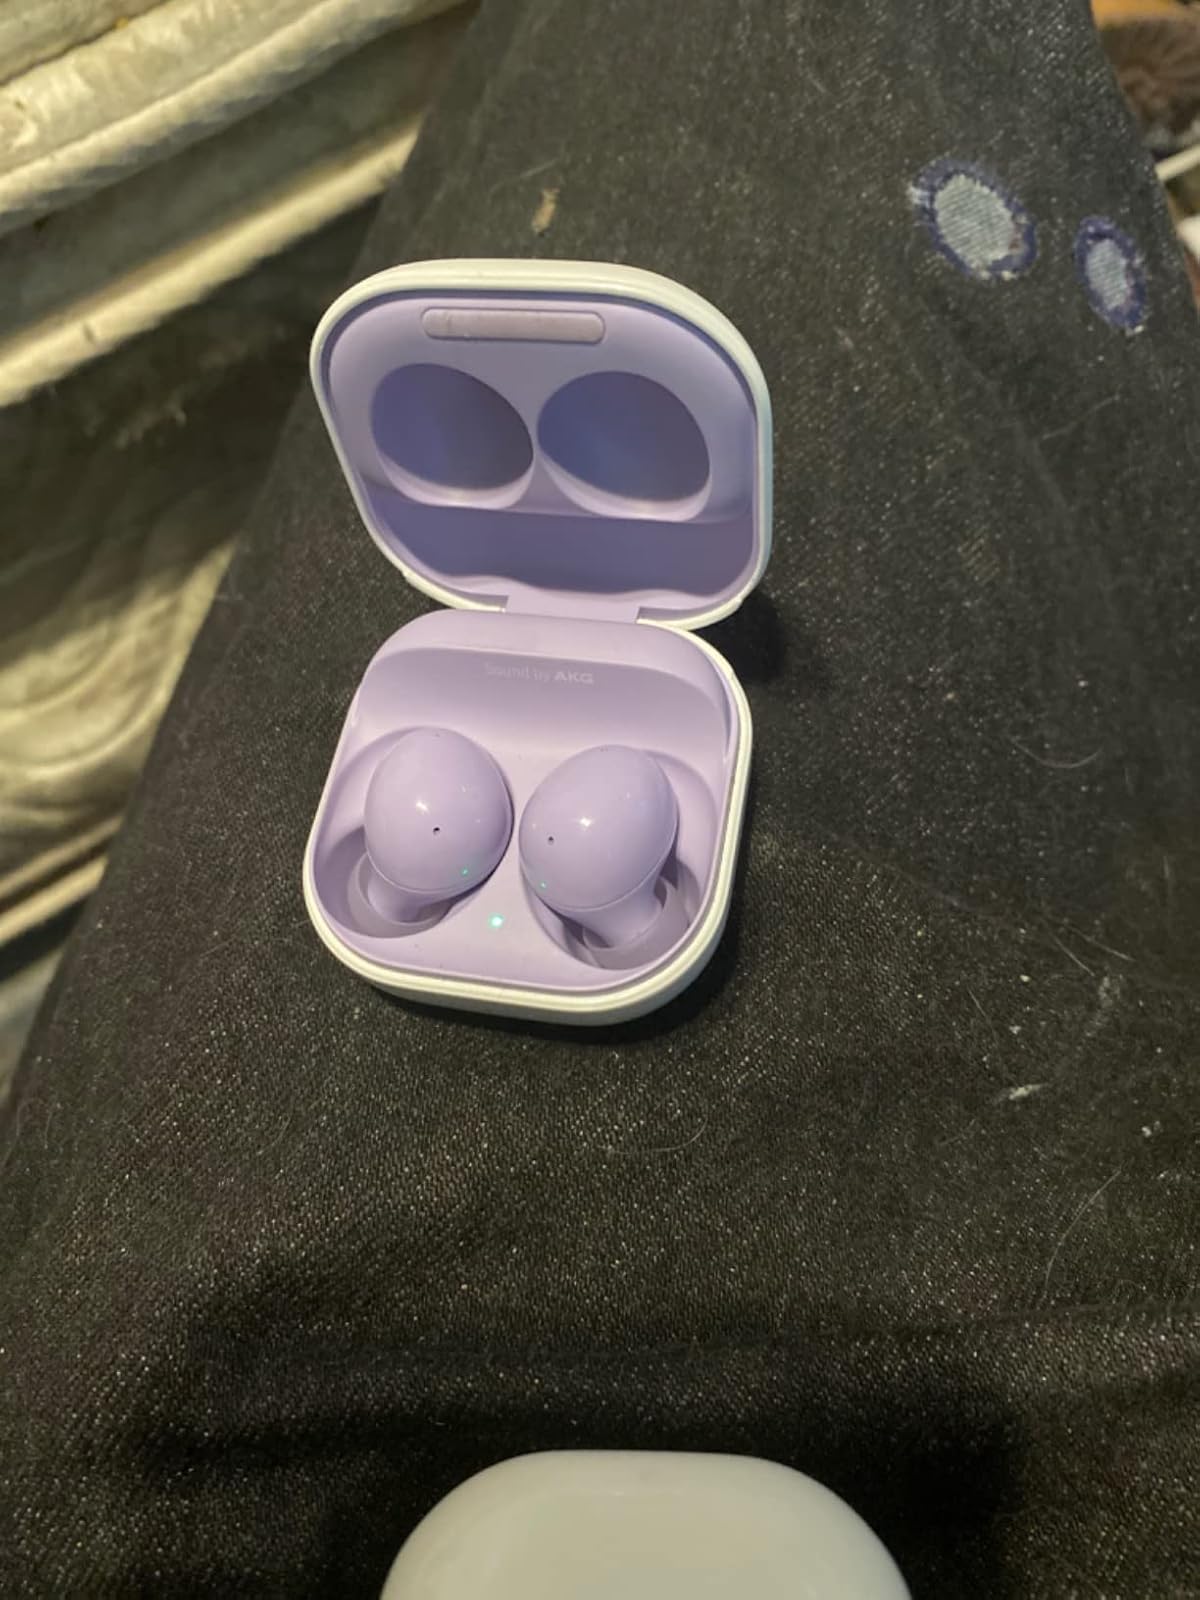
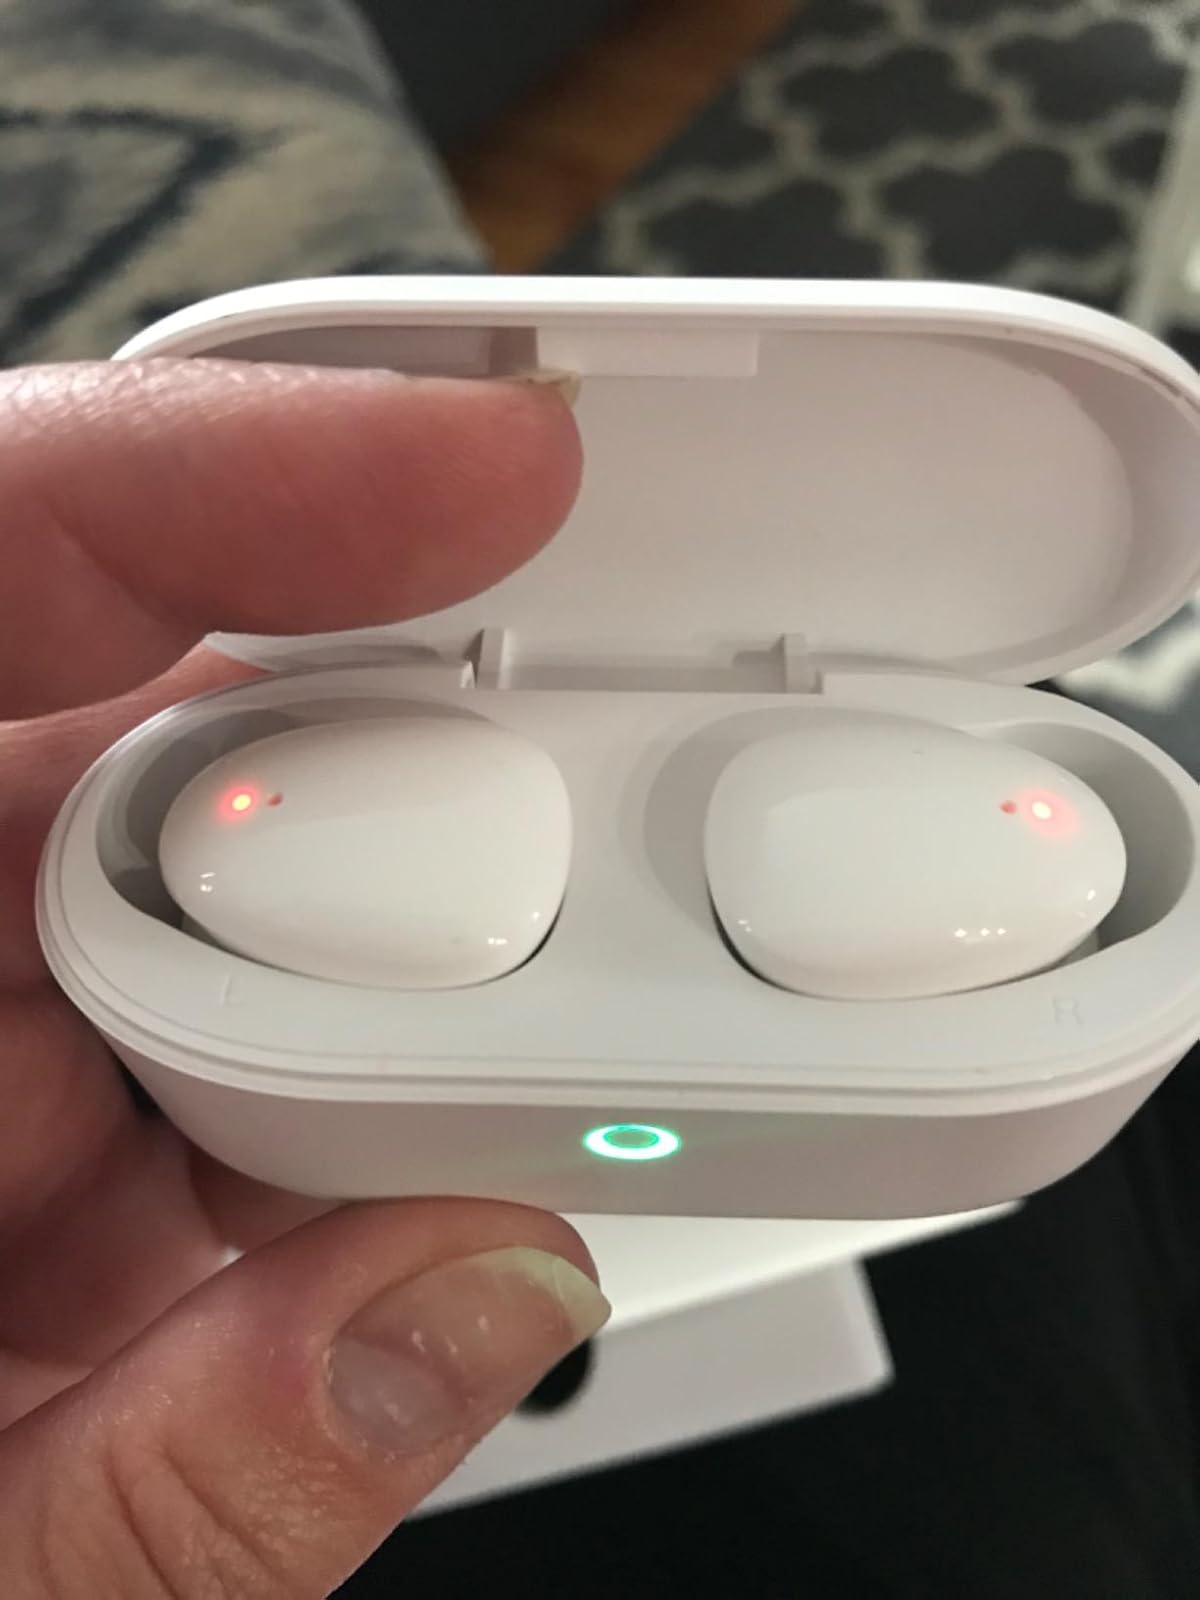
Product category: earbuds
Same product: no